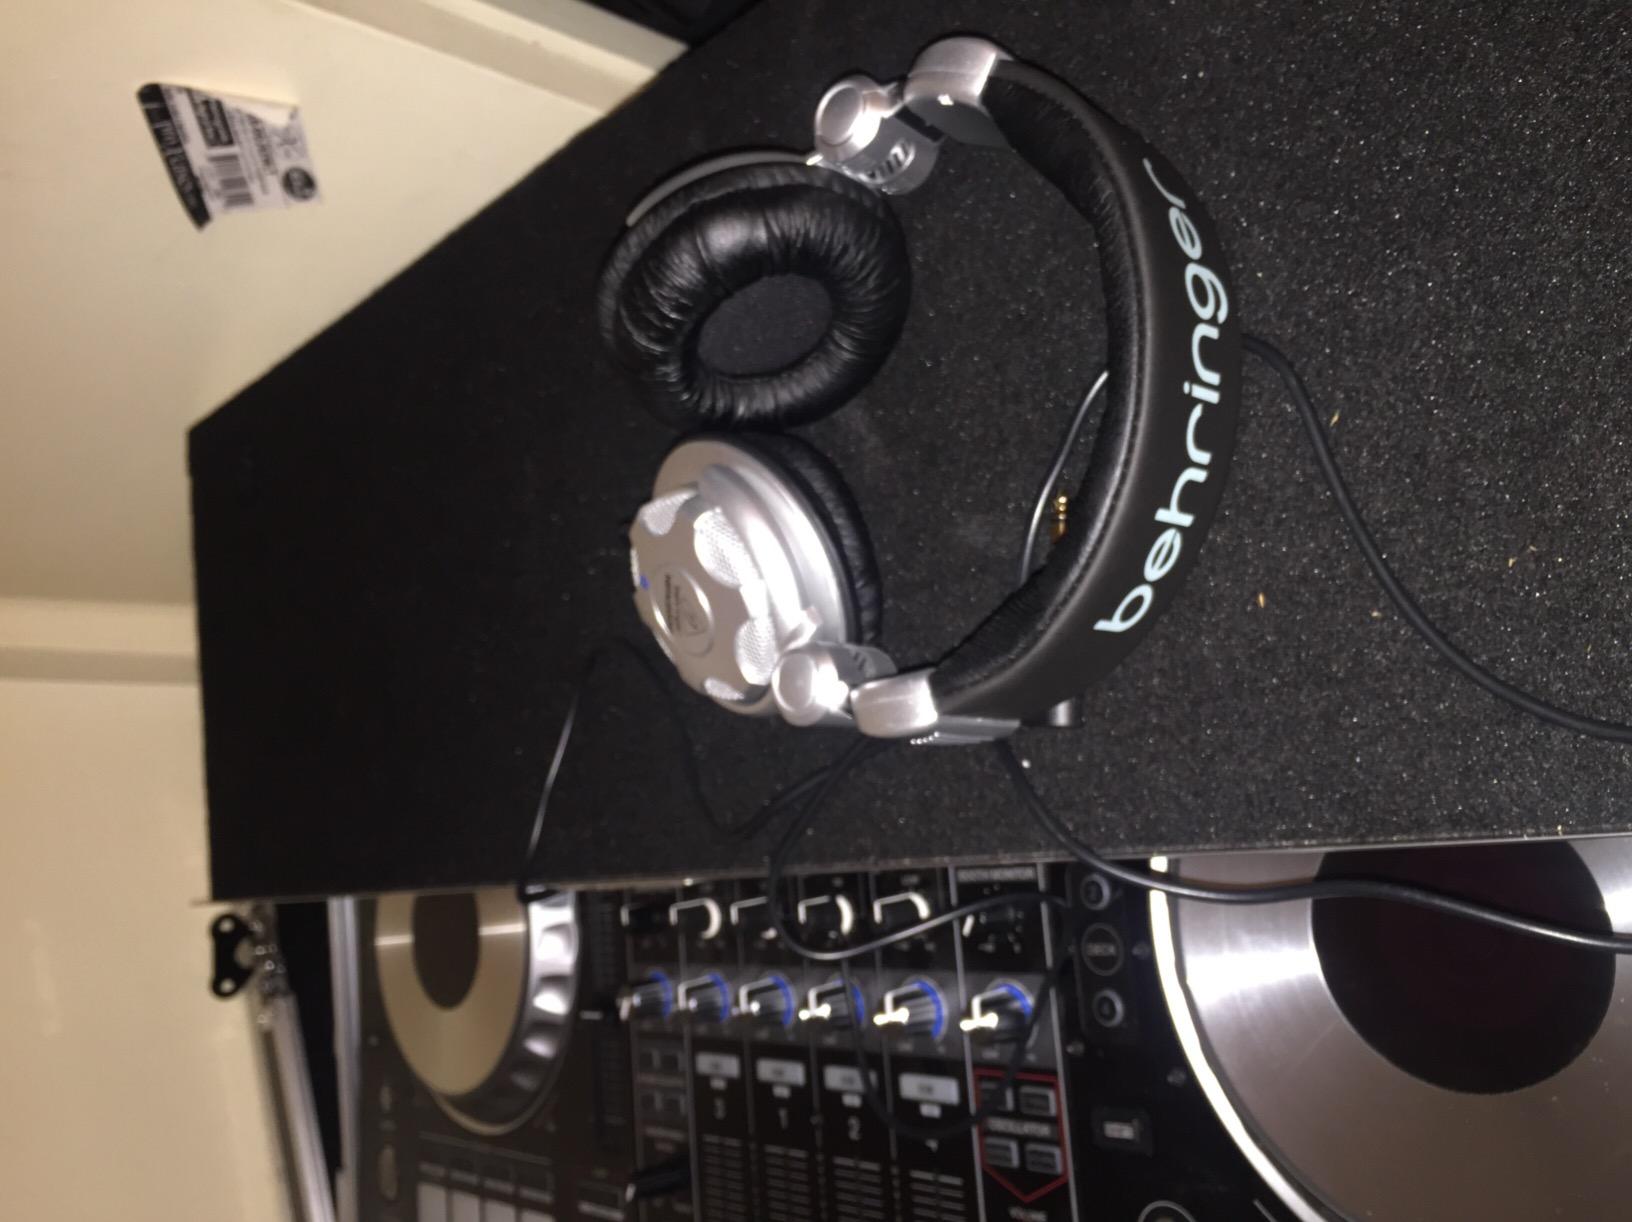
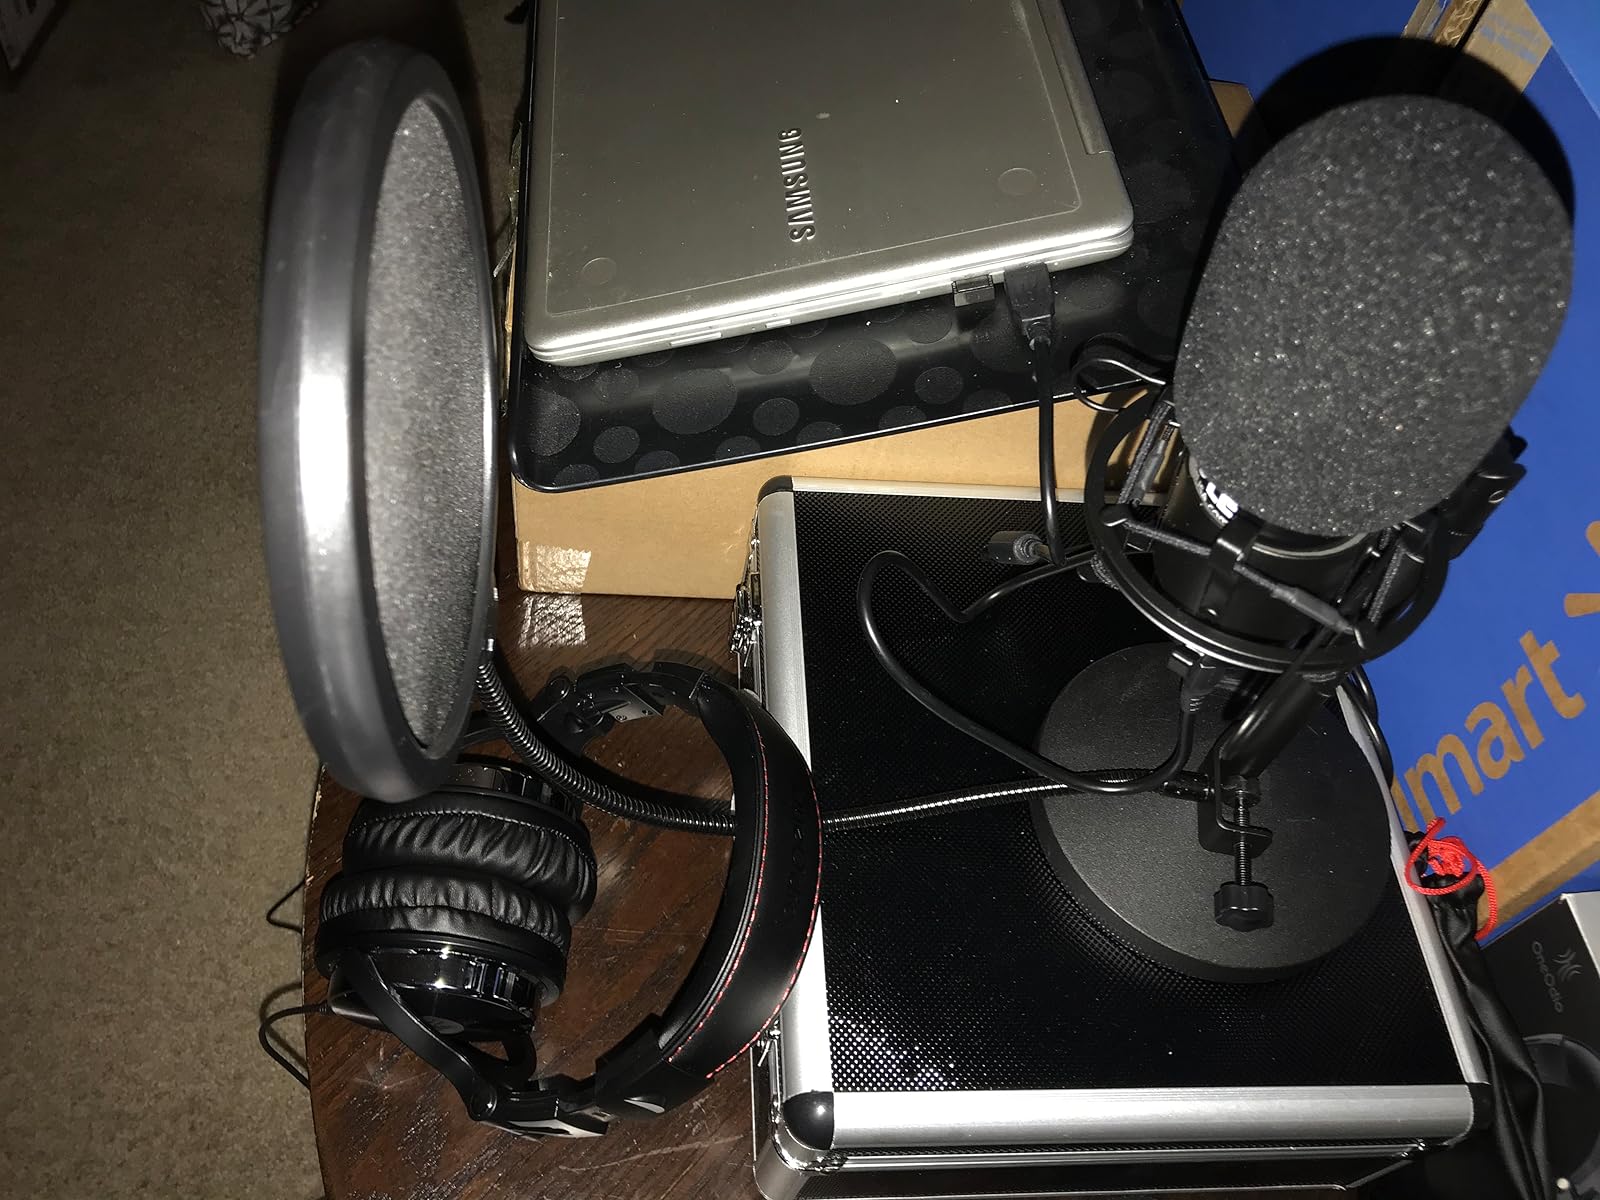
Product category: headphones
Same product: no